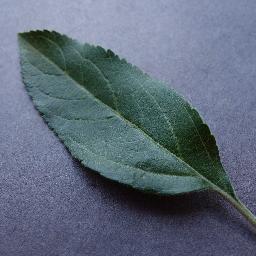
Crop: apple
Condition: healthy